Proclamation of the French Republic (September 4, 1870)

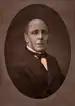
, rapporteur for the committee examining the motions tabled.

The French army was less well-prepared than the Prussian army and suffered a complete rout due to being outnumbered. On August 3, the Prussian General Staff, under the direction of Helmuth von Moltke, issued an order for troops to cross the border. Six days later, the French forces were defeated at Frœschwiller-Wœrth and were compelled to retreat. The news of this defeat was met with shock and indignation in Paris. On August 9, an incensed assembly assembled before the . However, most Republicans, still optimistic about a military resurgence, declined to initiate a revolution that would be perceived as a betrayal of the army and a rupture in national unity. Subsequent insurrectionary attempts, including one by Gaston Crémieux in Marseille on August 8 and another by the Blanquists in Paris on August 14, similarly failed to gain traction. The French army's defeat was attributed to Émile Ollivier, who was compelled to resign.